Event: Nepal Earthquake
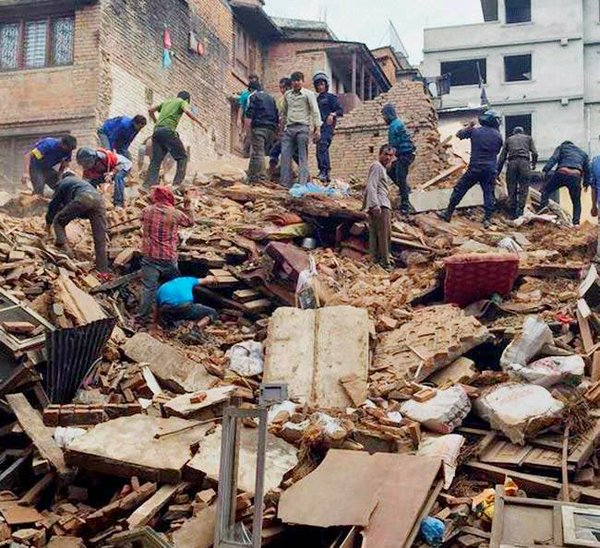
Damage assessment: damage